Libertyville, Illinois

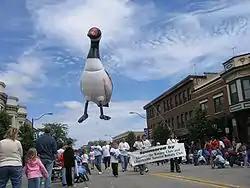
Parade balloon promoting The Goose Is Loose Festival in Libertyville

Donna Johnson was elected mayor of Libertyville in April 2021. She is the first African-American, and the second woman, to hold the position.